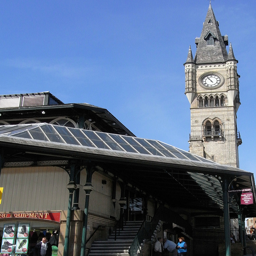
A big building in front of a tall clock tower.
A large clock tower stands against a clear sky.
a large clock tower stands behind a building
Large clock sitting on the top of a tower in a city.
A tower that has a clock on it.